Socially responsible business

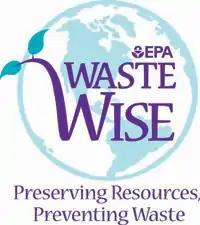
U.S. Environmental Protection Agency's waste reduction program

Environmentally, the SRB integrates the activities such as protecting the environment by reducing waste and using natural resources in an effective and sustainable way.